Direct carrier billing

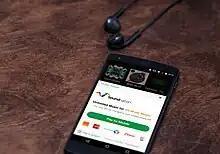
Direct carrier billing is an online payment method. It allows users to make purchases by charging payments to their mobile phone bill

Direct carrier billing (DCB) is an online mobile payment method which allows users to make purchases by charging payments to their mobile phone carrier bill. The global direct carrier billing market has a current valuation US$ 54 billion (2022). A new study from Juniper Research has found that the value of end-user spend on digital goods via carrier billing will exceed $74 billion by 2026.